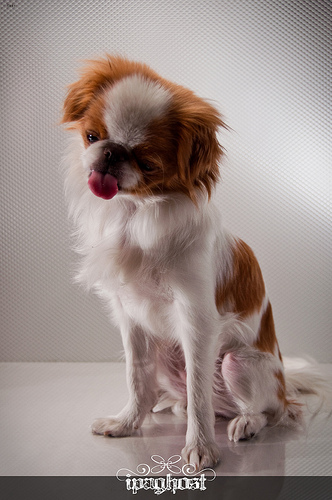
Animal: dog
Breed: japanese_chin